Wine warehouses of Bercy

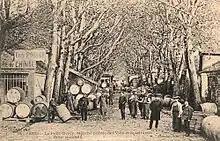
1908 postcard showing the Cours Baudoin in the Petit Bercy (the eastern and smaller section of the district)

The flood of 1876 resulted in the City of Paris buying the entire warehouse district. A commission was created under the direction of Viollet-le-Duc. Its mandate was twofold: 1) to draw up plans for a new road system and infrastructure in and around the Bercy complex (which also involved an element of flood control); and 2) to build the so-called "réel" warehouses (that would be publicly owned and rented by the wine merchants). This system would replace the previous system (where the wine cellars were owned by the merchants). The "réel" warehouse district that was built under this plan had embedded in it the tax collection apparatus needed to implement the change in tax status, which became law by the decree of 6 August 1877. The warehouses thereby became public stores for which the owner, the City of Paris, issued concessions to traders.